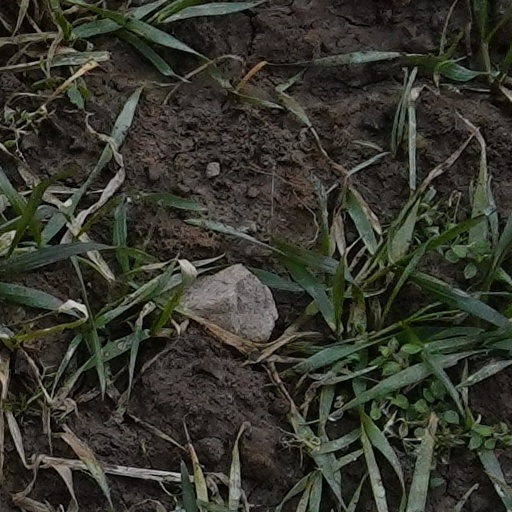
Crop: wheat